Blacklight

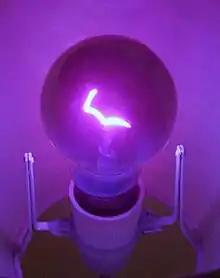
100-watt incandescent blacklight bulb

A blacklight may also be formed by simply using a UV filter coating such as Wood's glass on the envelope of a common incandescent bulb. This was the method that was used to create the very first blacklight sources. Although incandescent bulbs are a cheaper alternative to fluorescent tubes, they are exceptionally inefficient at producing UV light since most of the light emitted by the filament is visible light which must be blocked. Due to its black body spectrum, an incandescent light radiates less than 0.1% of its energy as UV light. Incandescent UV bulbs, due to the necessary absorption of the visible light, become very hot during use. This heat is, in fact, encouraged in such bulbs, since a hotter filament increases the proportion of UVA in the black-body radiation emitted. This high running-temperature reduces the life of the lamp from a typical 1,000 hours to around 100 hours.